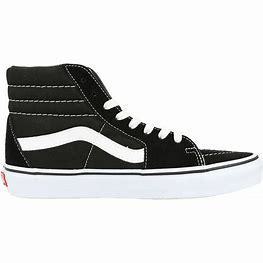
Brand: Vans
Model: UA SK8 Hi